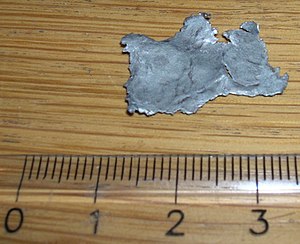
Granatsplinter
Granatsplint fra en dansk M/54 håndgranat.
Splint fra en dansk M/54 håndgranat. Tallene på linealen angiver centimeter.
Granatsplinter eller shrapnel er metalsplinter eller kugler, der fyldes i en granat for at blive spredt til alle sider med stor kraft ved eksplosionen. Den engelske betegnelse shrapnel kommer fra fragmentationsgranatens opfinder, Henry Shrapnel, en engelsk artilleriofficer, der udviklede den første variant af denne ammunition. Granatsplinter, eller shrapnel, er én af de største farer for infanteri i kampzoner. Derfor har man også altid forsøgt at beskytte personellet så godt som muligt imod denne trussel. Først med stålhjelme til beskyttelse af hovedet, og senere med fragmentationsveste og kevlarhjelme.